Revoluční odborové hnutí

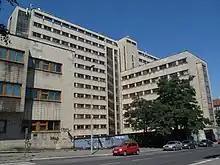
Former Building of Trade Unions in Prague-Žižkov

ROH was founded in the Czech Lands in 1946, emerging out of the factory councils and workers militias that evolve out of the wake of the Second World War. After World War II, communists became dominant in the trade union movement once the war ended. They were however not the sole political force in the initial phase of ROH, the Trade Union Department of the Communist Party was wary of 'syndicalist' tendencies in the factory councils.